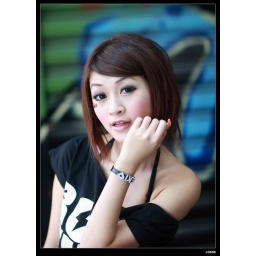
Weisi dressed cool and sexy clothing to show the fashion style in Simen street of Taipei that was charming